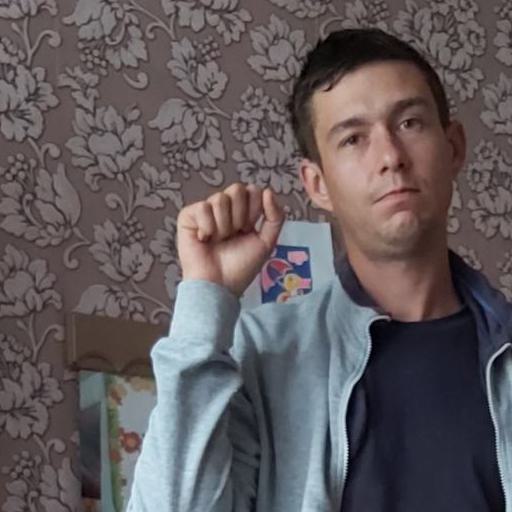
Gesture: fist